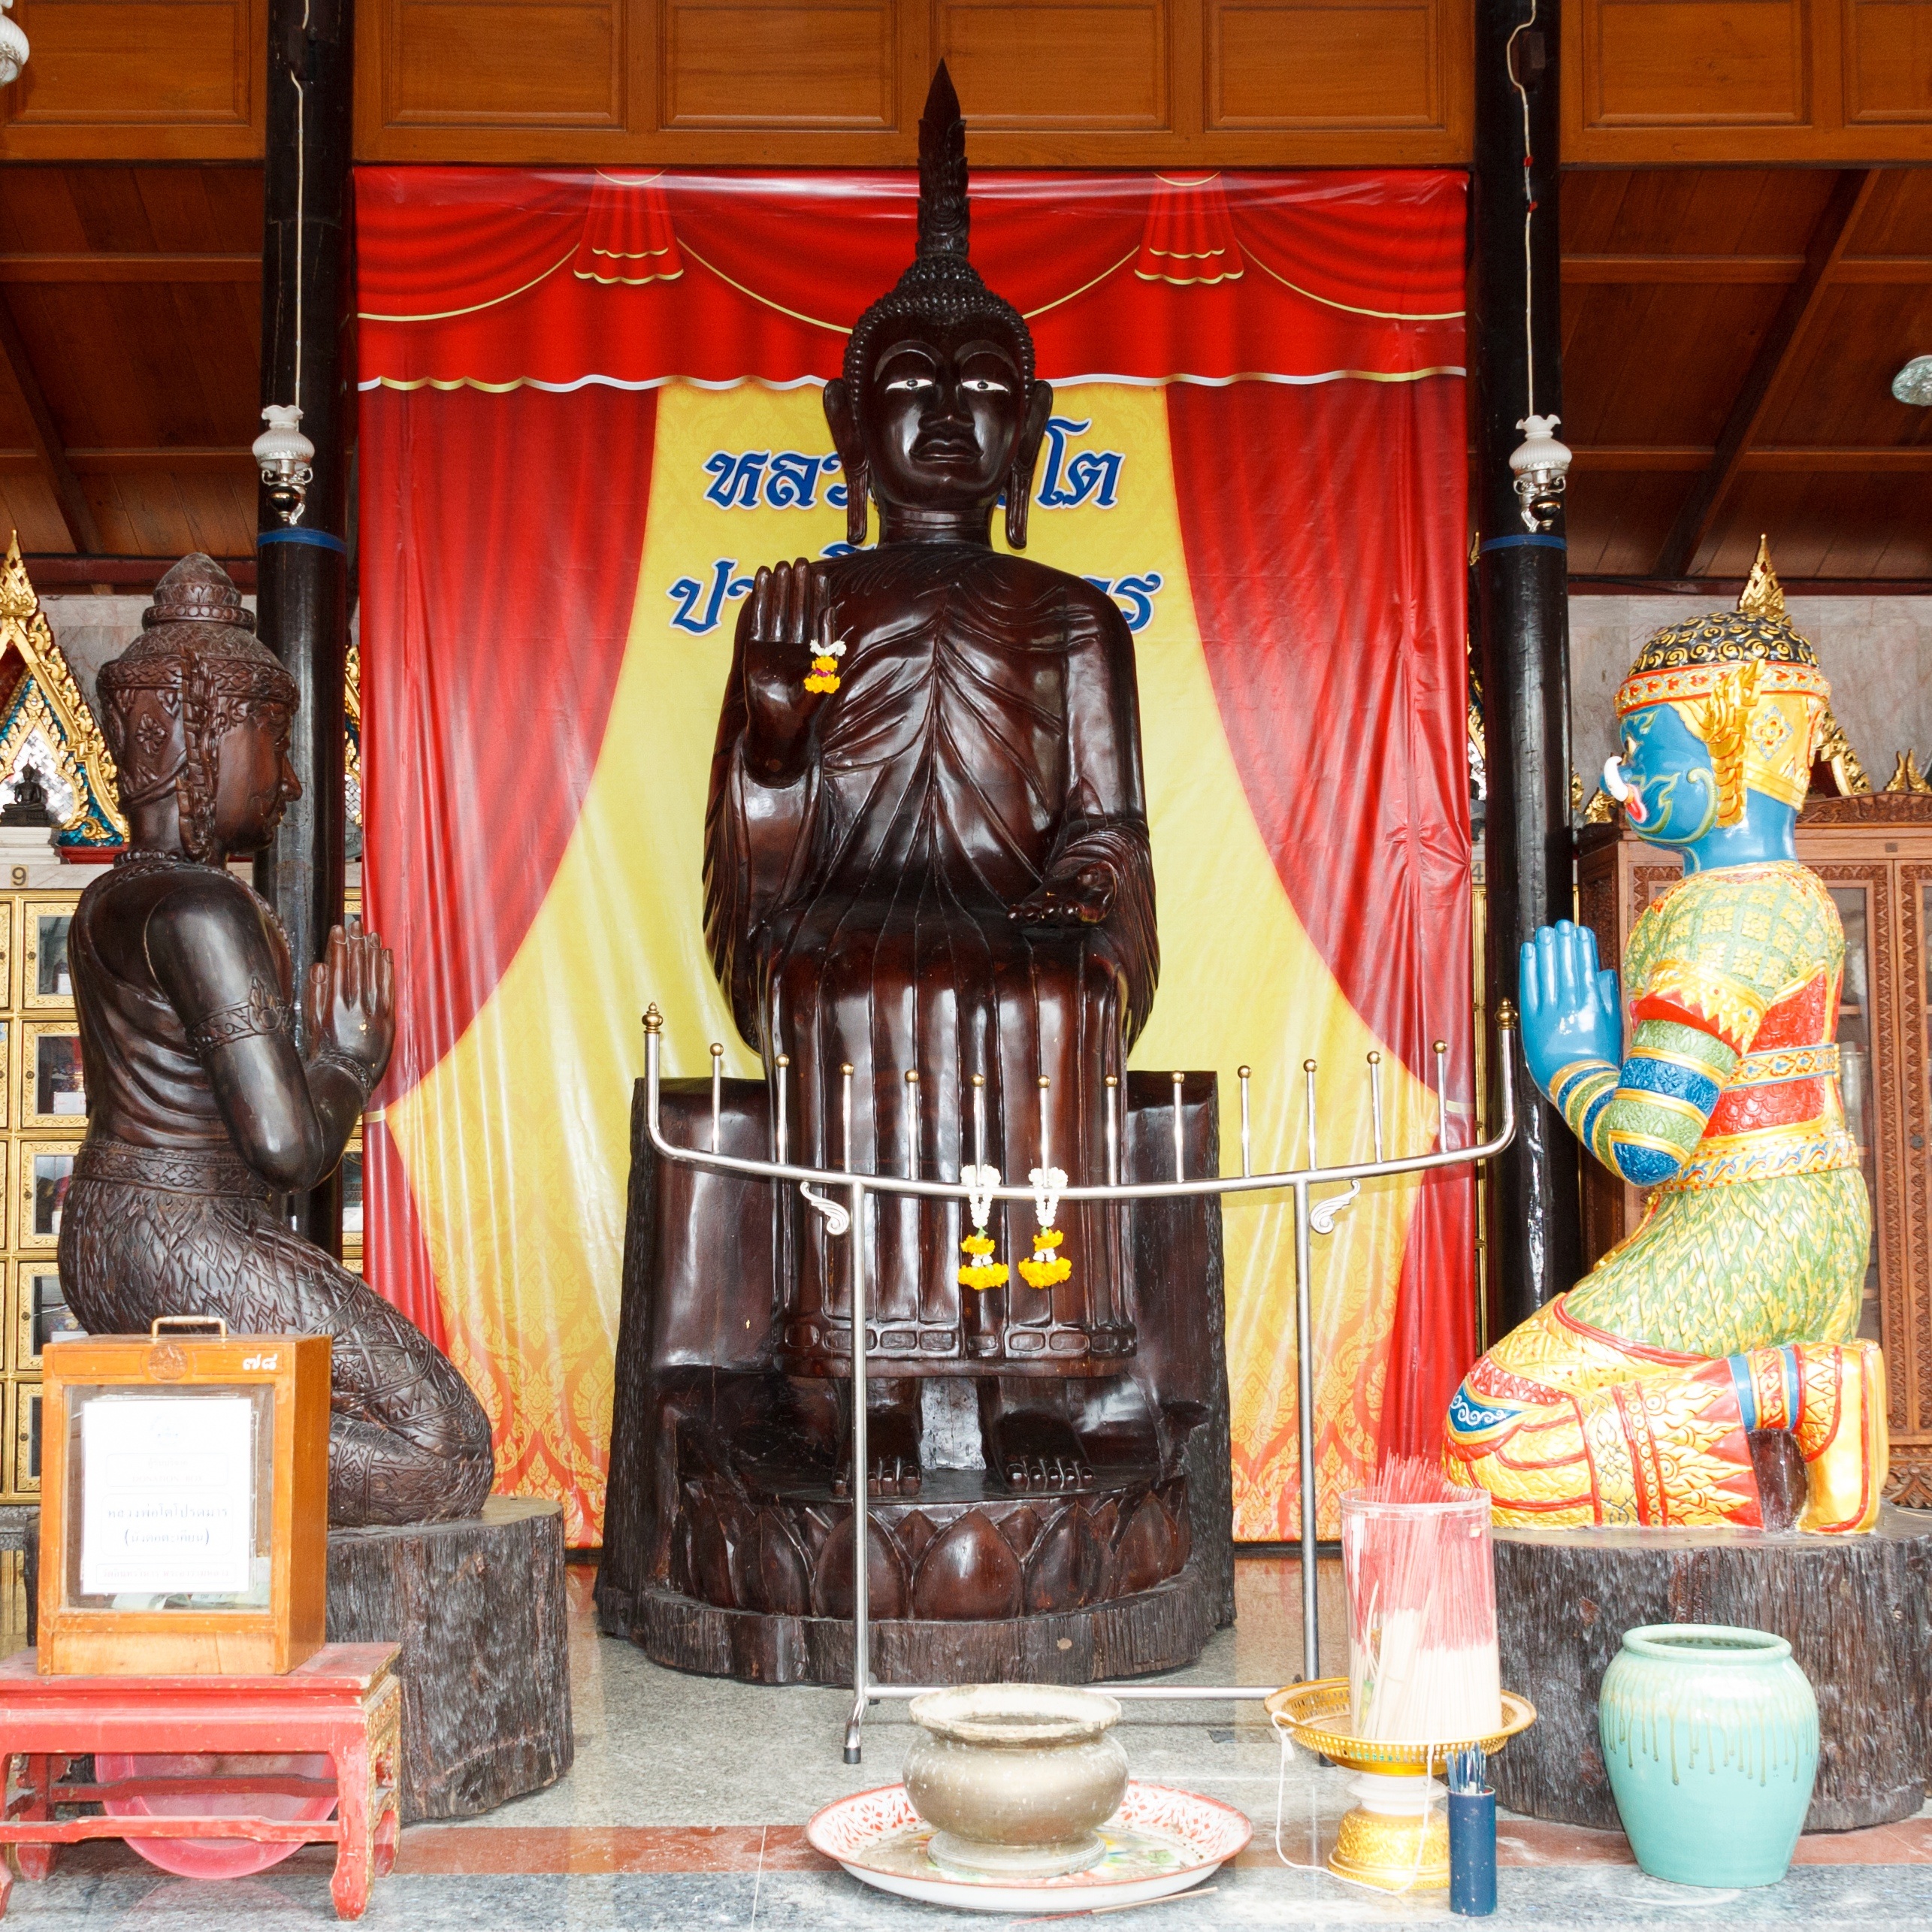
statue, buddhism, religion, place of worship, temple, buddha, wat, east, hindu temple, display window